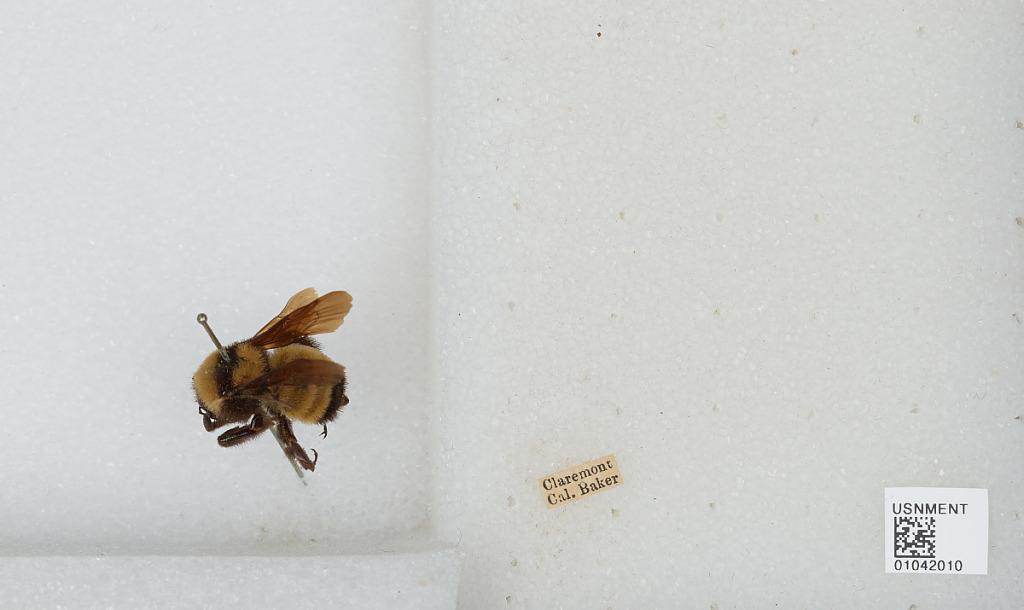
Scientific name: Bombus sp.
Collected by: Baker
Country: United States
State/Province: California
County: Los Angeles
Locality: Claremont
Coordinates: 34.11, -117.72